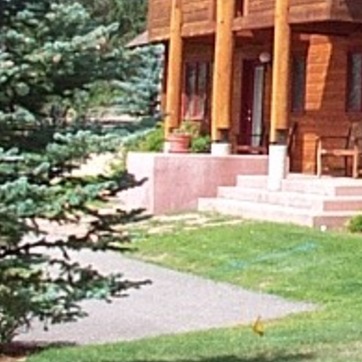
Material: stone